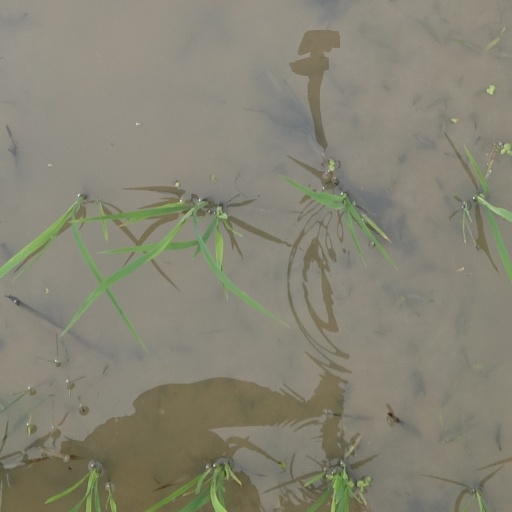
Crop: rice